Fabiano Freitas

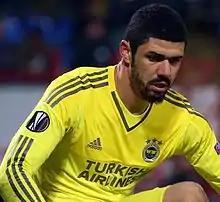
Fabiano with Fenerbahçe in 2016

Fabiano Ribeiro de Freitas (born 29 February 1988), known simply as Fabiano, is a Brazilian professional footballer who plays as a goalkeeper for Cypriot club Omonia.